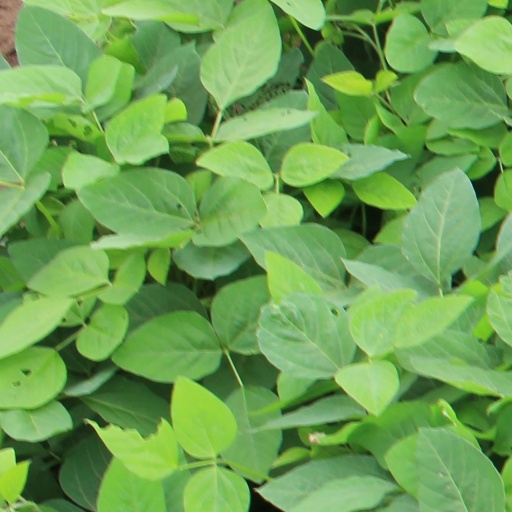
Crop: soybean